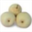
Label: pear